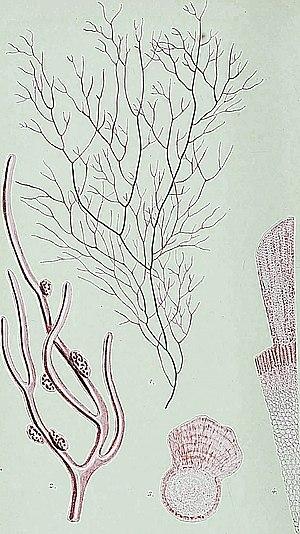
Les Florideophyceae sont une classe d'algues rouges du sous-embranchement des Eurhodophytina.